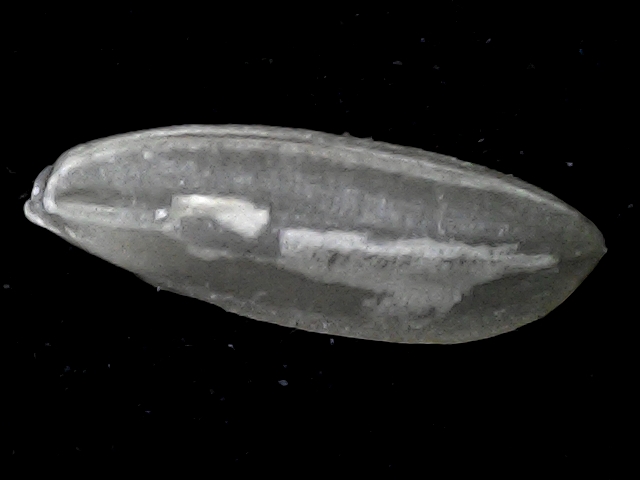
Rice variety: BD72